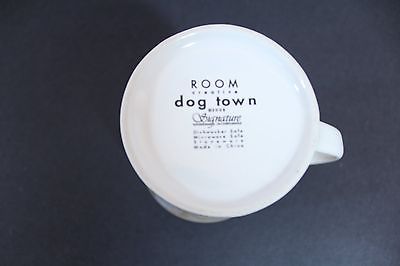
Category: mug